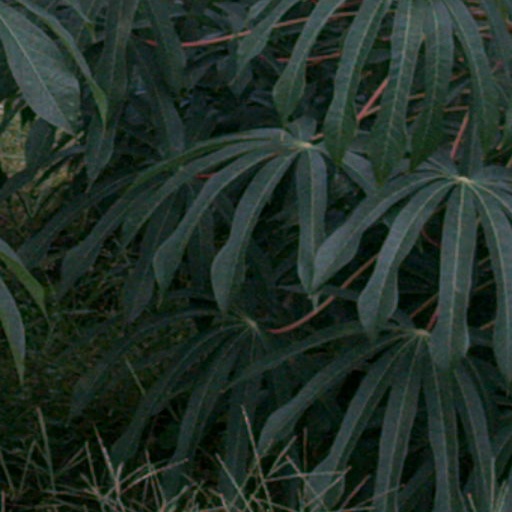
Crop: cassava